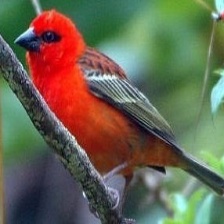
Species: RED FODY
Scientific name: FOUDIA MADAGASCARIENSIS